Dießen am Ammersee

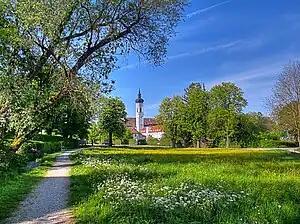

The first documentary mention stems from the year 815, when Rathard founded a monastery in St. Georgen and built the first church there. It was presumably a re-foundation of an older monastery established by the Huosi, since the first larger landed property of the monastery was around the town of Raisting, a heartland of the Huosi. The first monastery was already destroyed in 955 by the marauding Hungarians, the nuns were raped and murdered and the monastery burnt down.